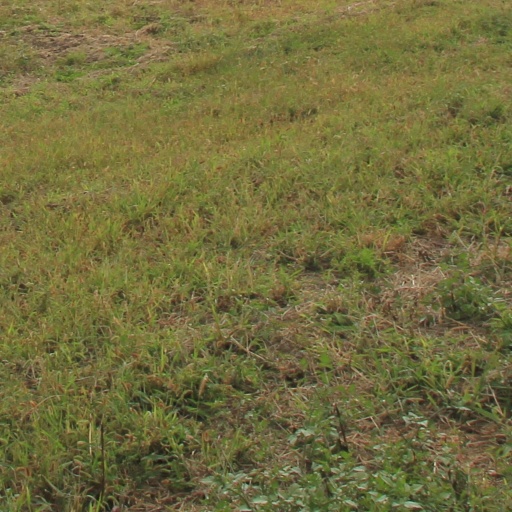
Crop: grape